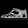
Label: Sandal